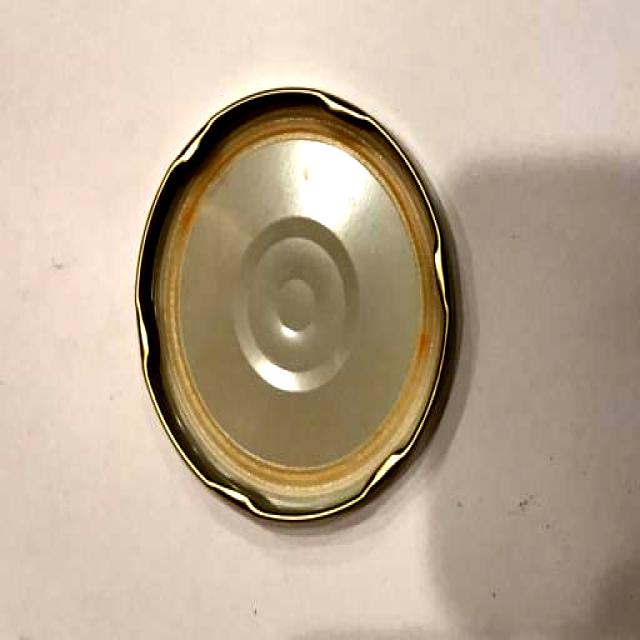
Label: Metal